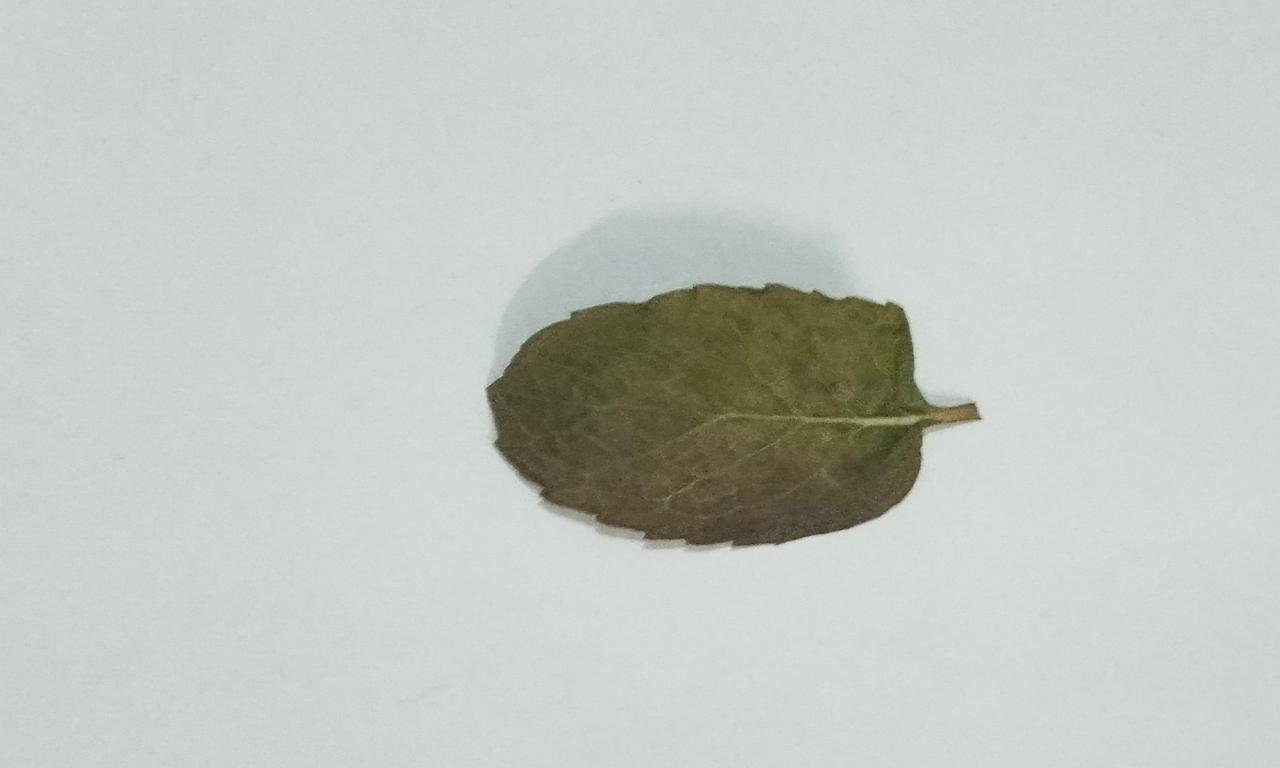
Label: Dried